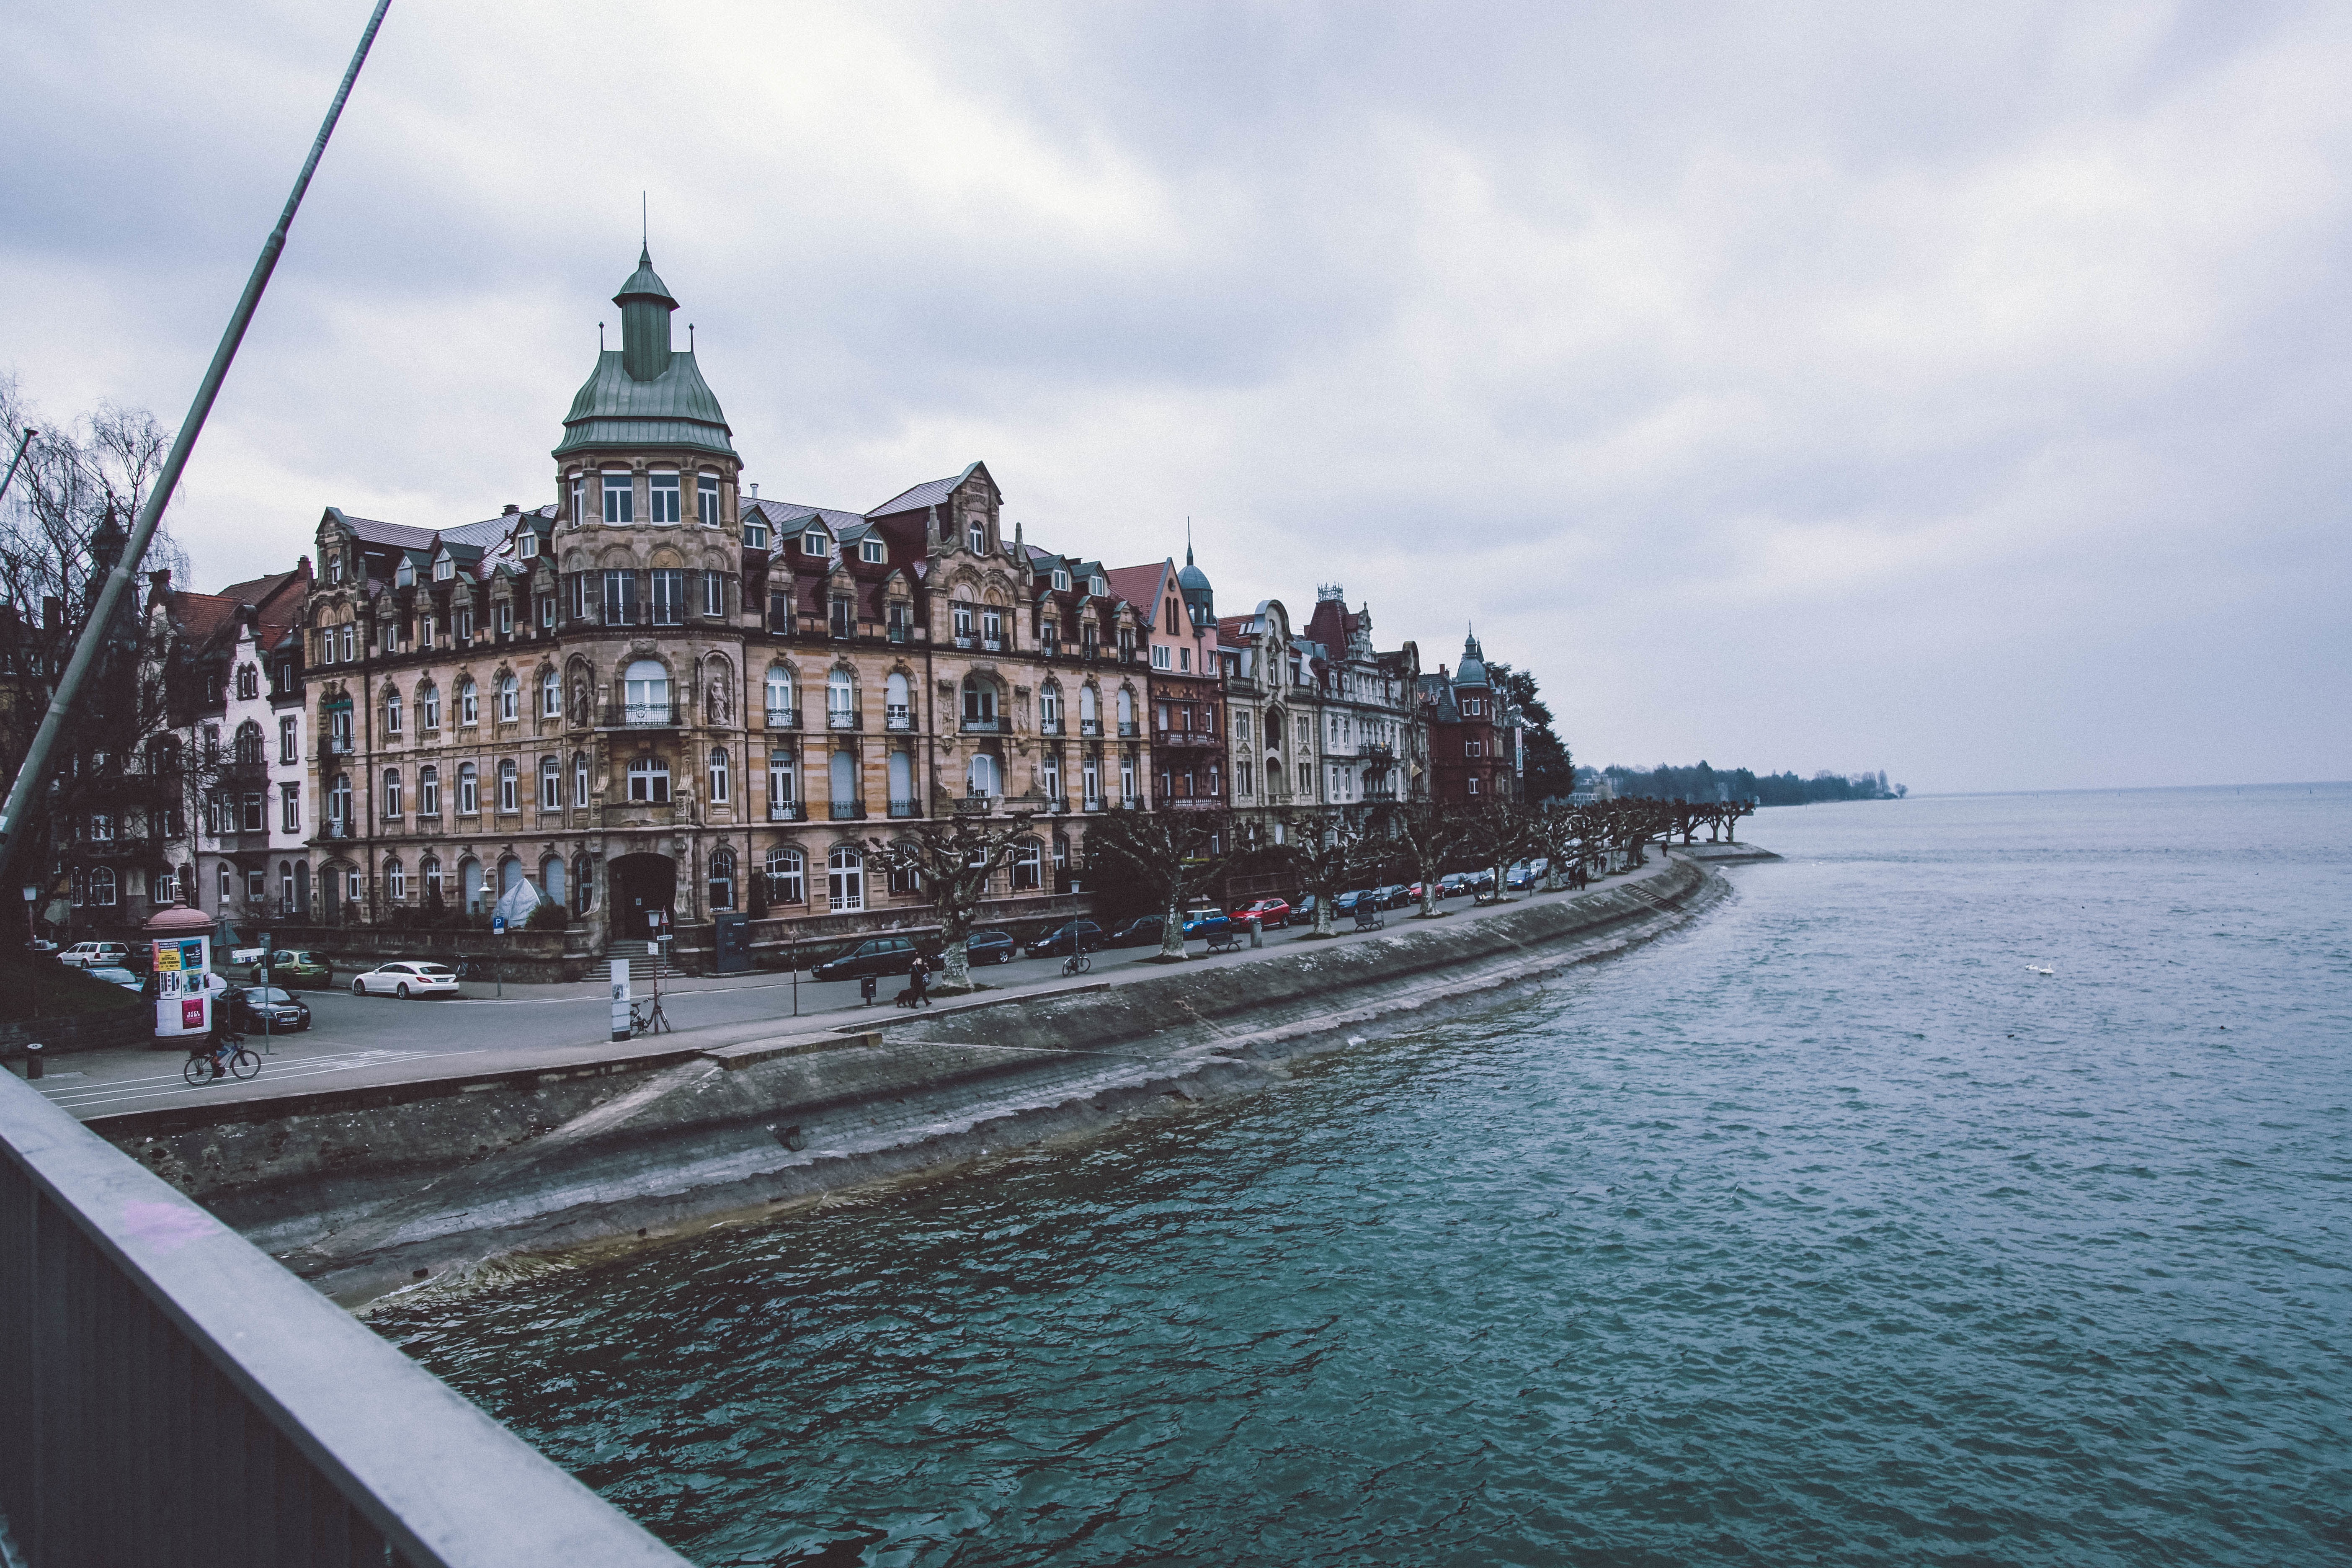
sea, coast, water, boat, vacation, vehicle, bay, landmark, harbor, tourism, waterway, watercraft